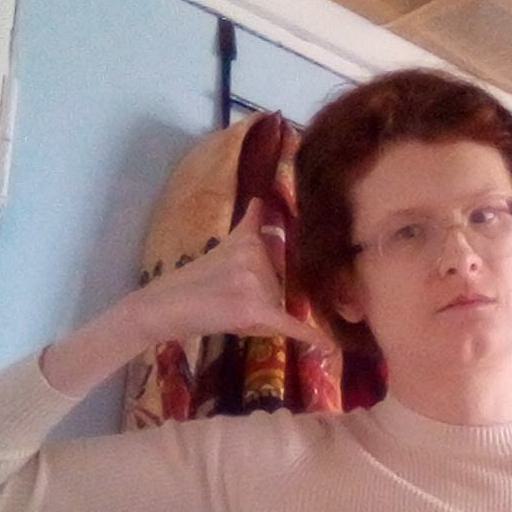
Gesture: call